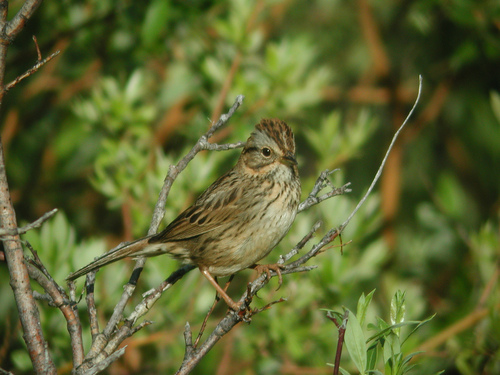
small brown bird with black feathers from the head to its tail and light brown feet.
this bird has a tuft of crown feathers, a spotted back, and a tan belly.
small bird that is light brown with dark black spots throughout its body, and also has a small beak.
this bird is brown and white in color with a black beak, and brown eye rings.
small, streaked brown bird with a brown crown with a stripe through the crown, a buff line running under the chin, a black eye stripe, beige legs and a medium-sized tail.
this bird is mostly speckled with a very small beak and brown tarsus and feet.
the small bird has a brown spotted crown and small bill.
this bird has wings that are brown and has a white bellya small green and brown bird with a very small brown beak.
a small grey bellied bird with brown wings and a short beak.
Species: Lincoln Sparrow